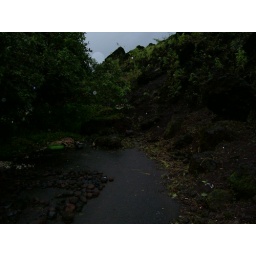
Mt. Cameroon is 30 km away from the beach and this is the road by the beach